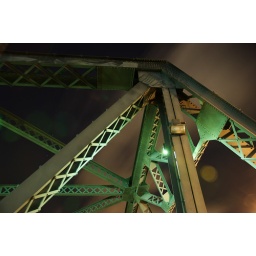
Bridge by my house looks eerily green at night